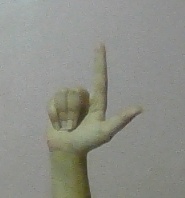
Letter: laam